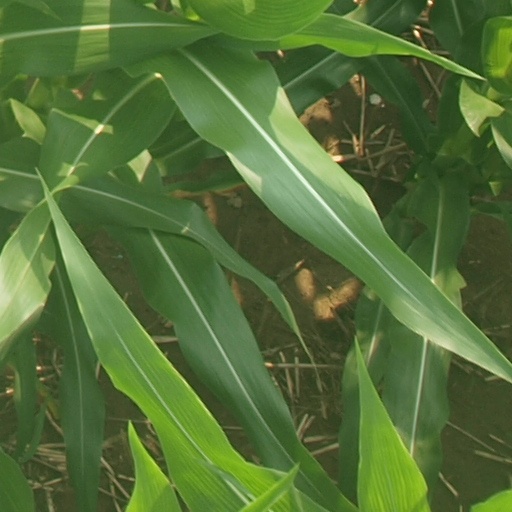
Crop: maize; corn